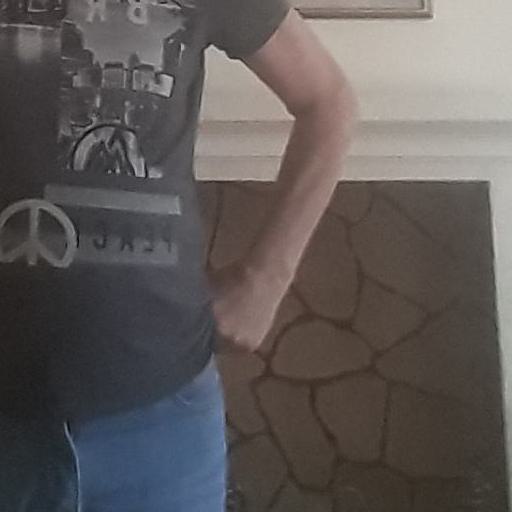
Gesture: no_gesture